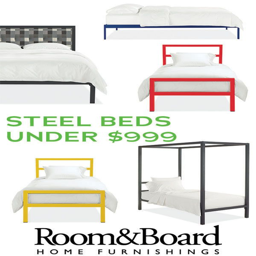
we love the beautiful , modern look of a steel bed .